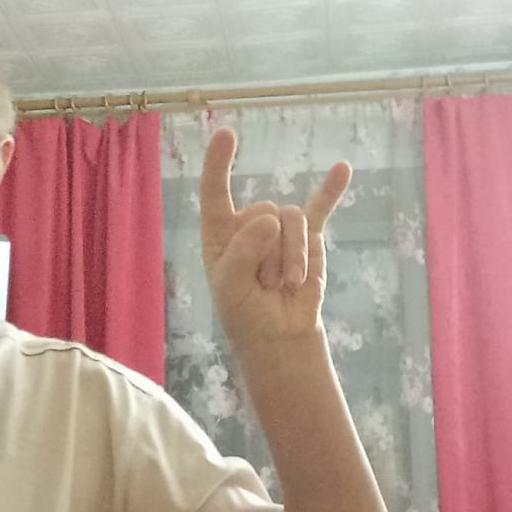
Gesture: rock